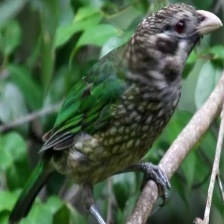
Species: SPOTTED CATBIRD
Scientific name: AILUROEDUS MACULOSUS